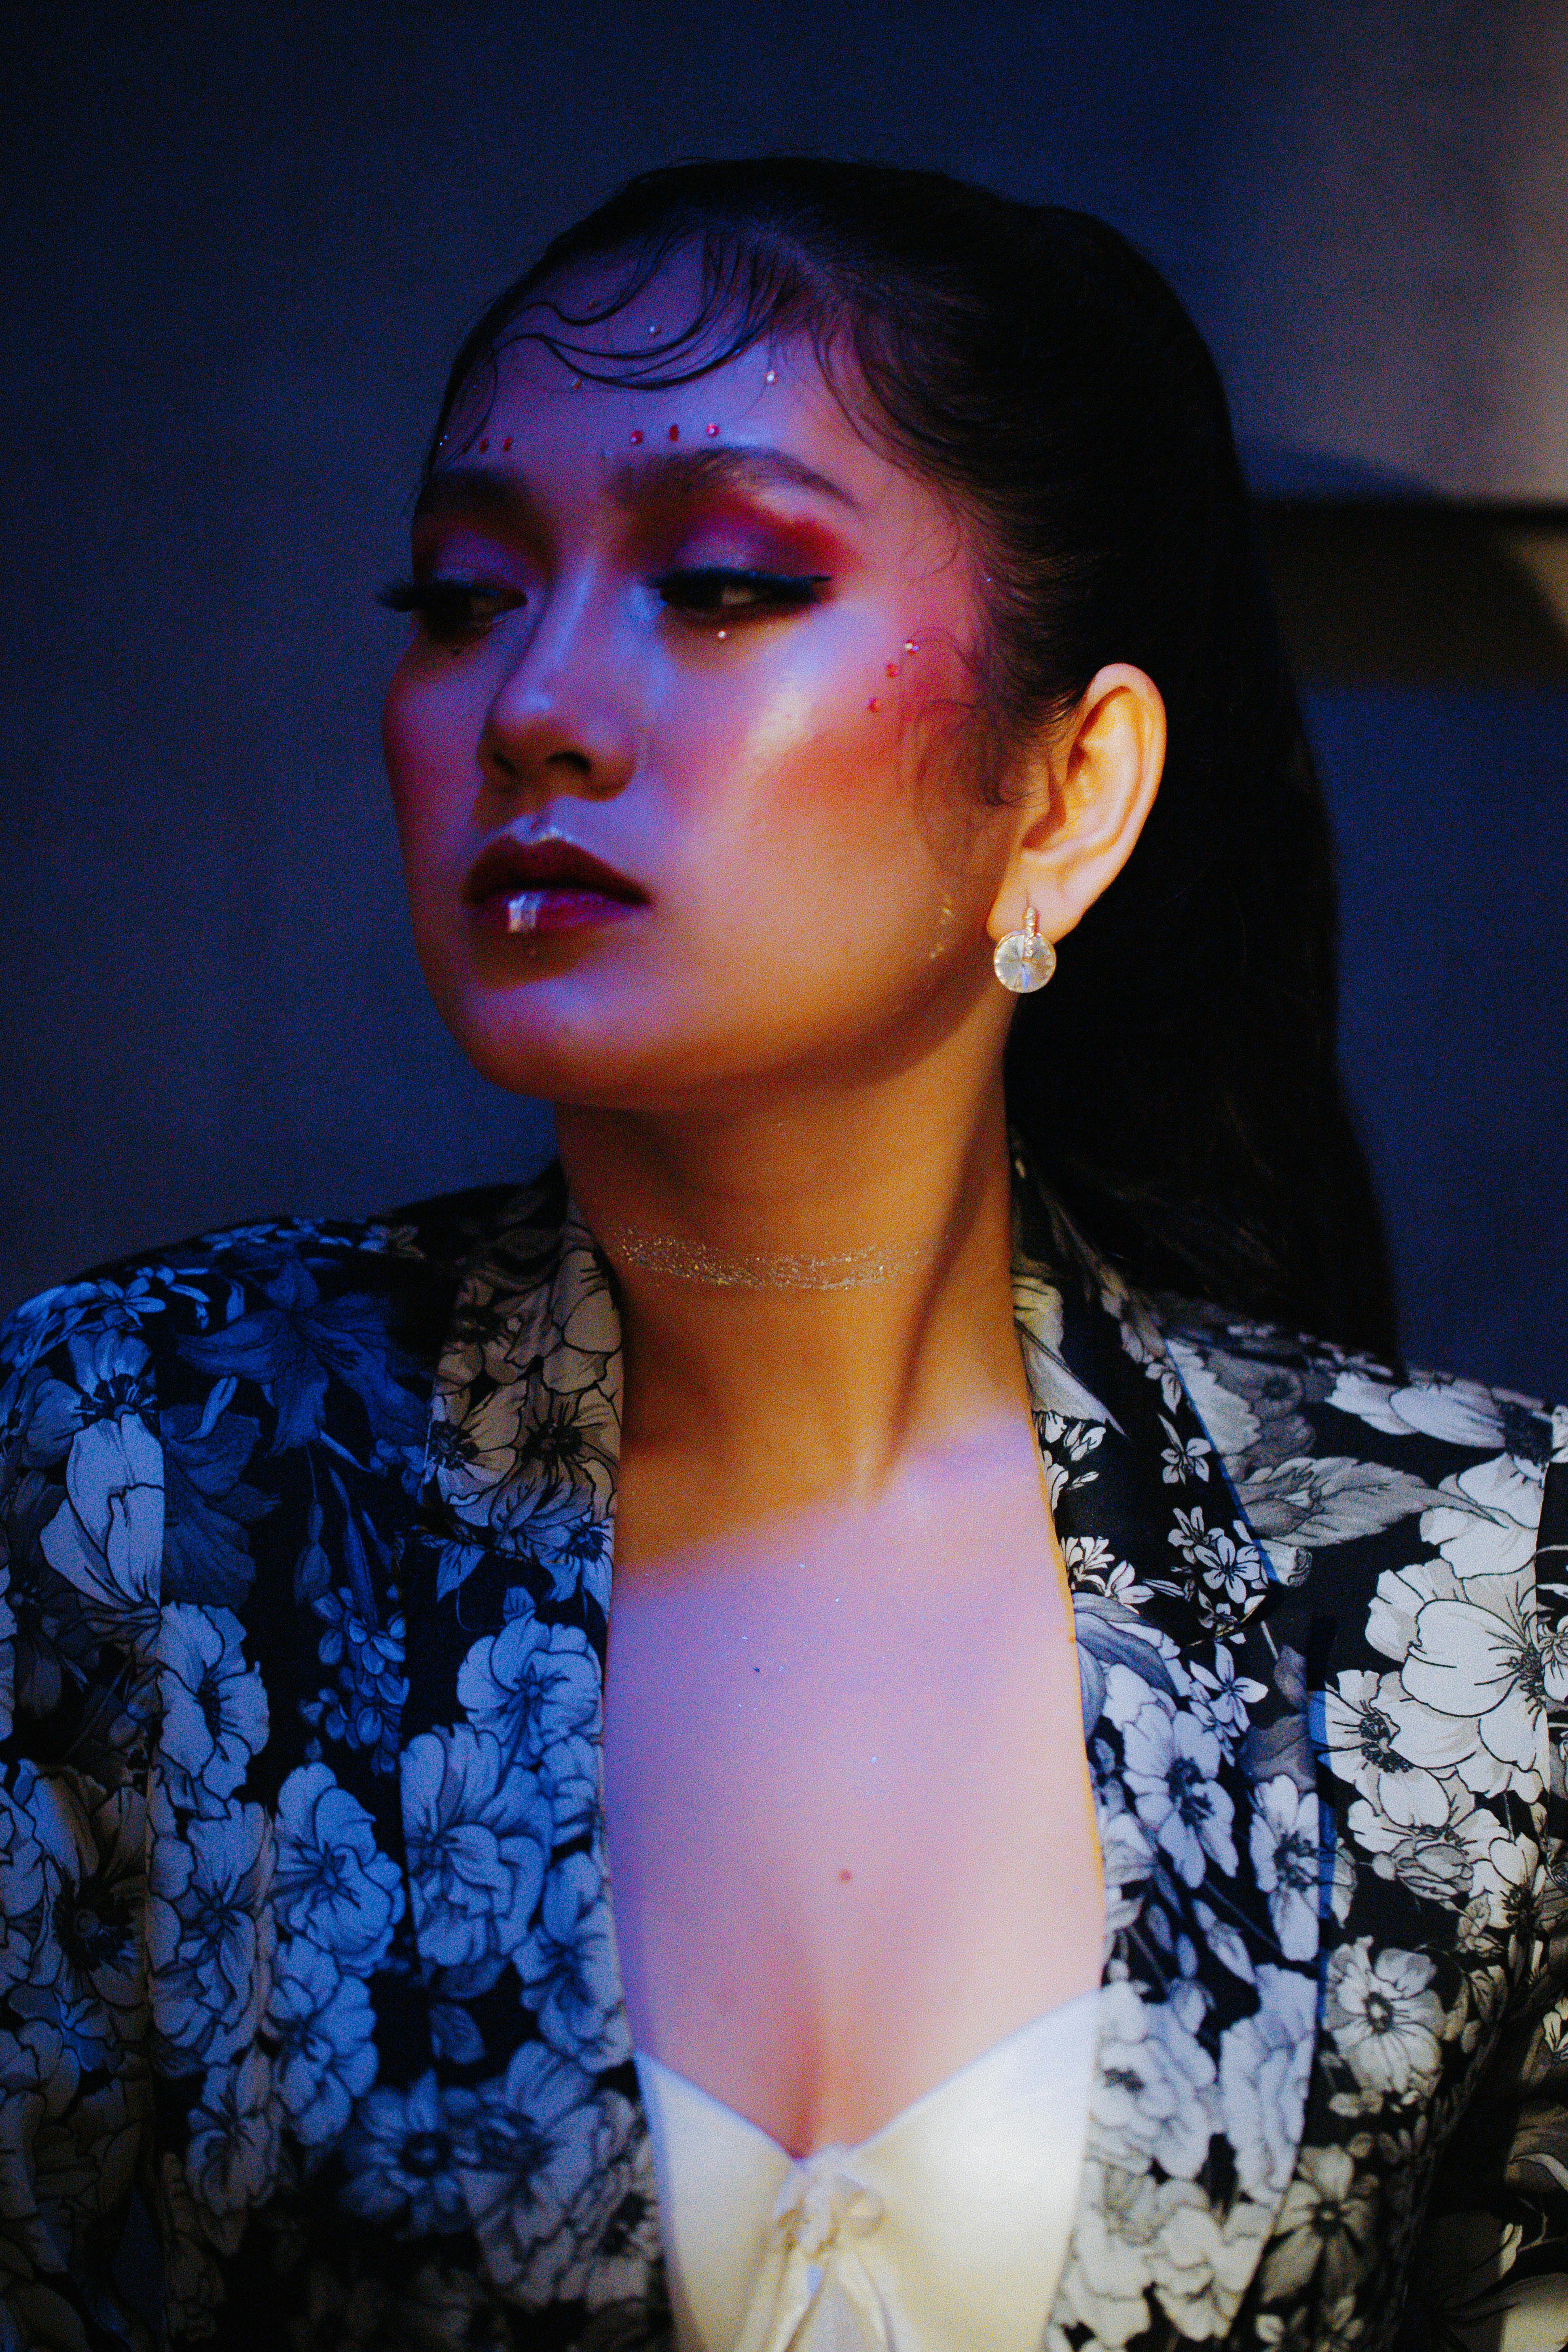
woman, chin, cheek, eyebrow, lips, nose, eyelash, hairstyle, beauty, black hair, mouth, fashion, neck, jewellery, earring, makeover, eye shadow, lipstick, portrait photography, eye liner, long hair, fashion design, fashion model, model, portrait, cosmetics, body jewelry, day dress, No expression, body piercing